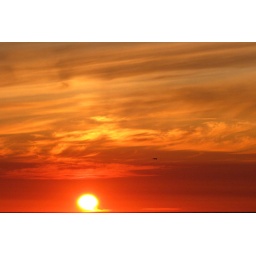
Best Viewed large...a bird in red